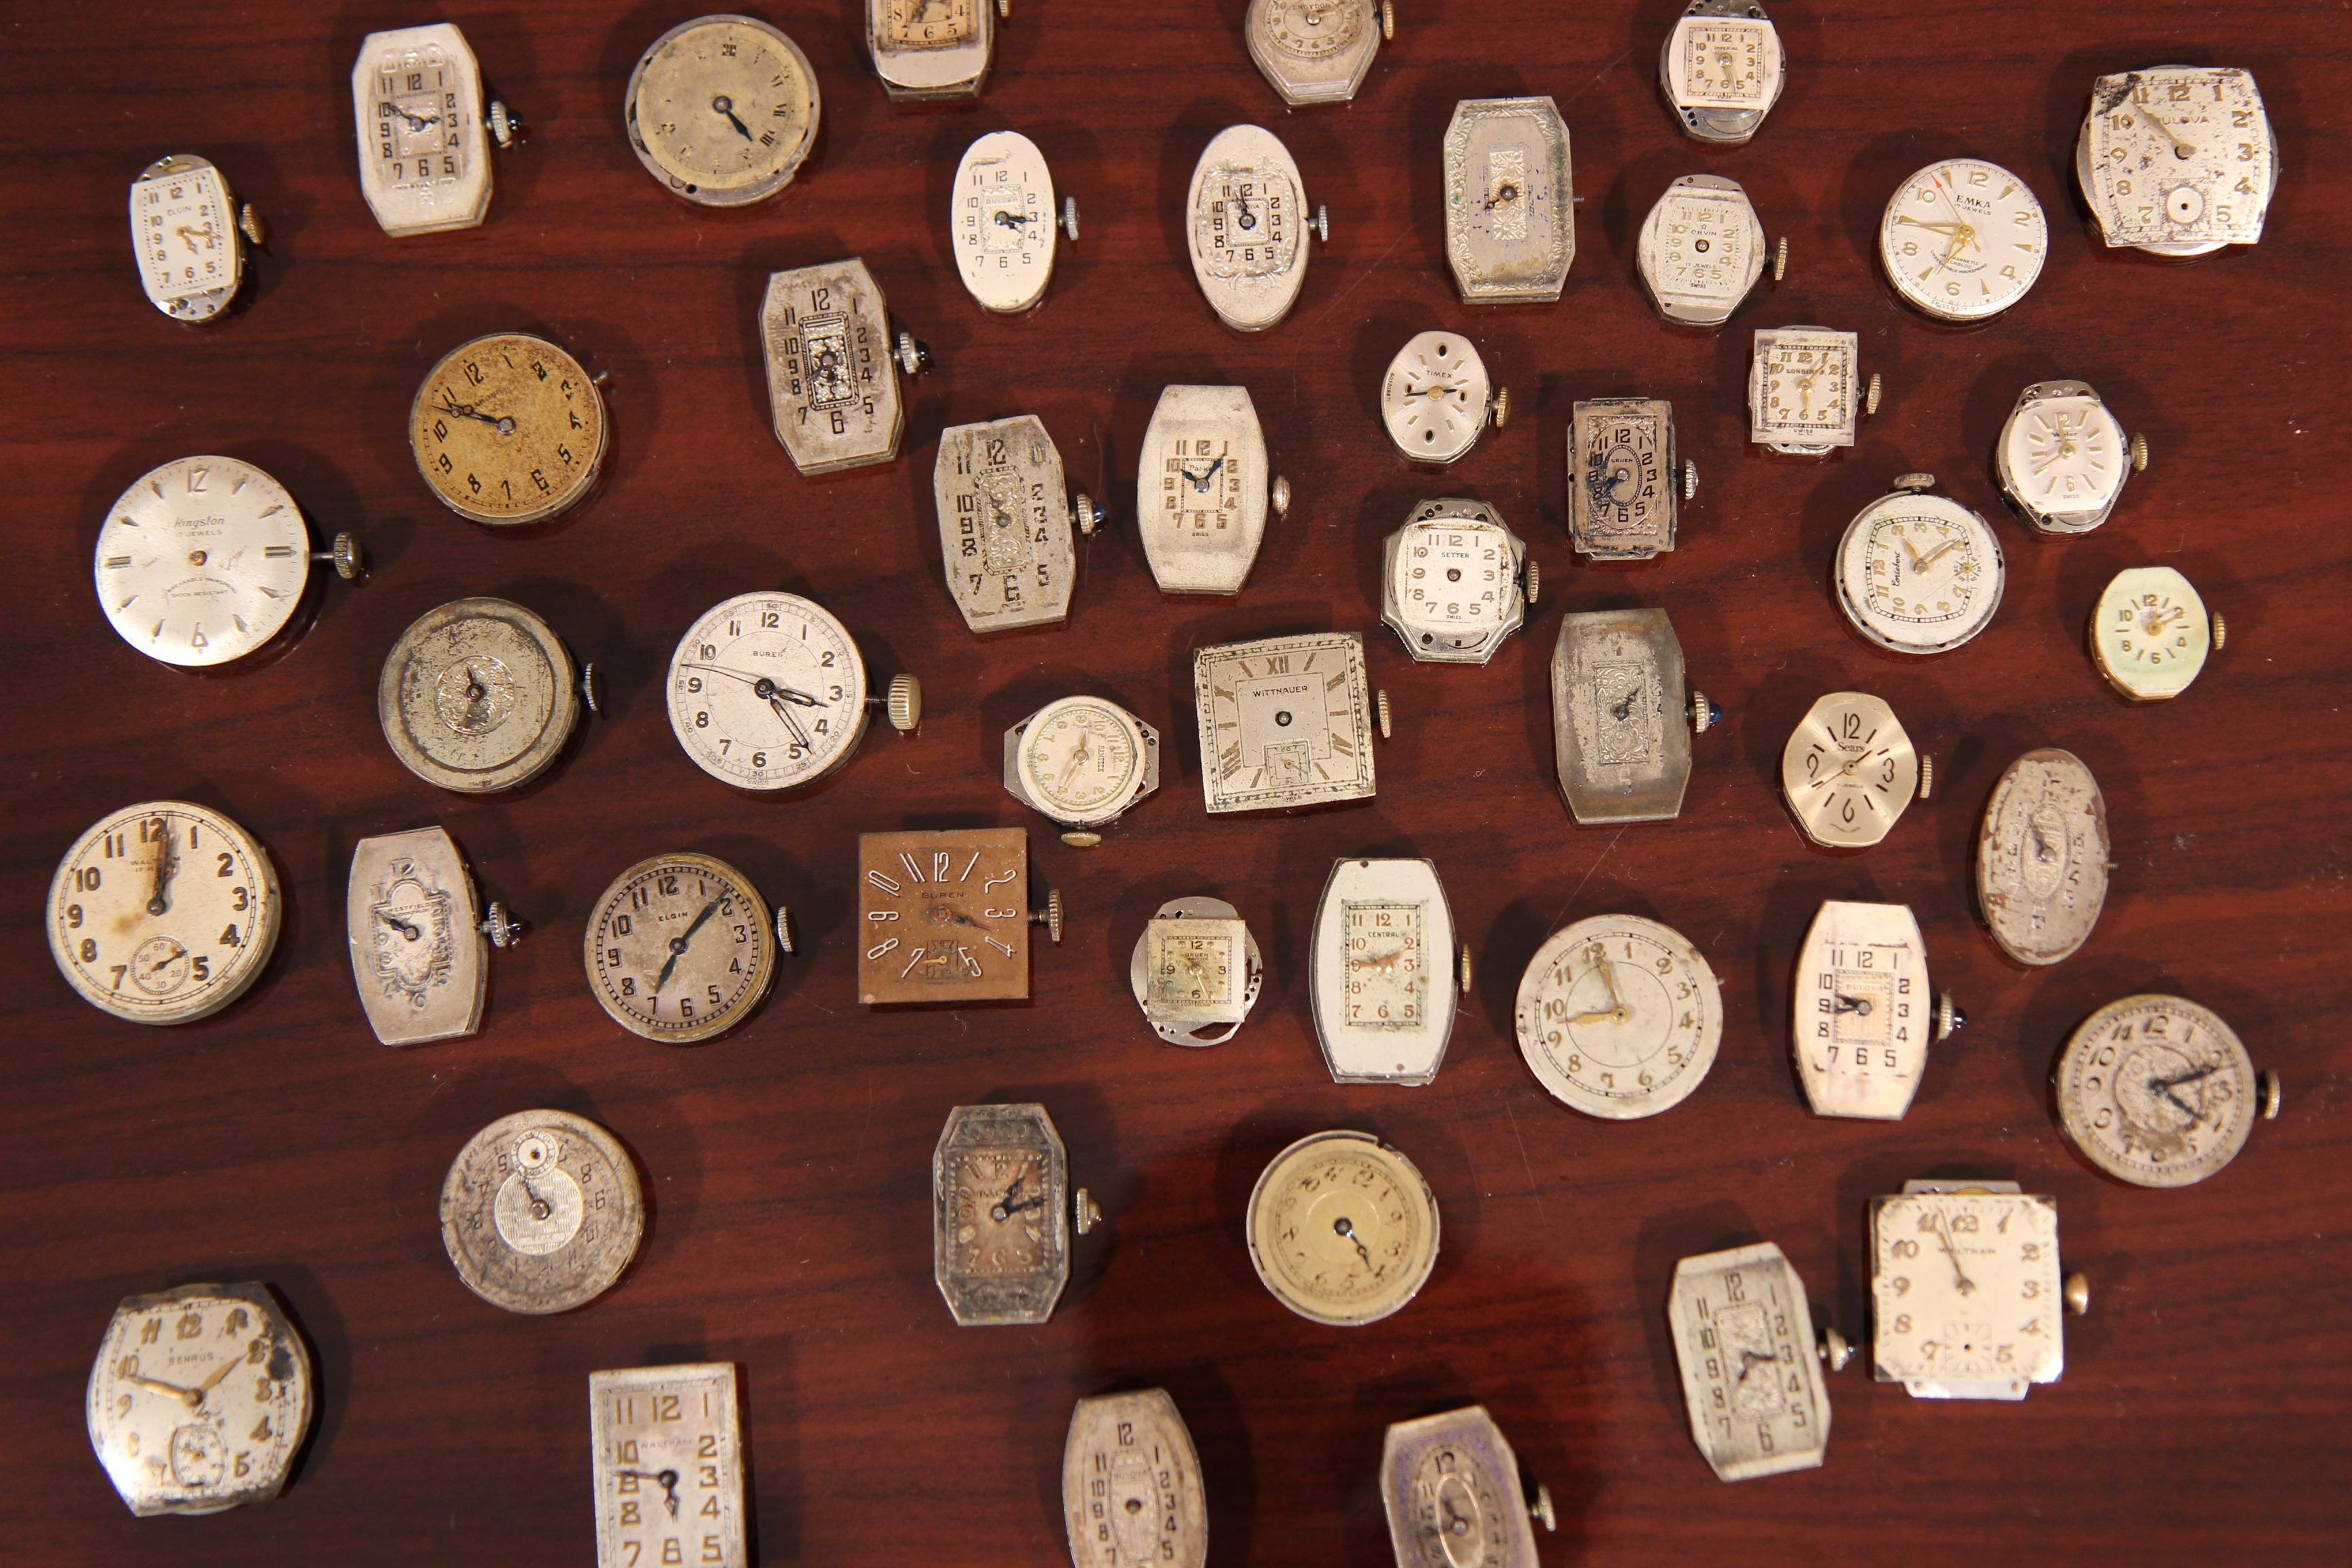
wood, time, number, collection, board game, carving, clocks, games, hours, watches, indoor games and sports, tabletop game, wristwatches